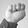
ASL letter: N